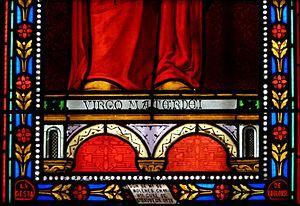
Signature de Louis-Victor Gesta sur le vitrail représentant la Vierge à l'Enfant, église Transfiguration de Notre-Seigneur, Saint-Sauveur, Dordogne, France.
Louis-Victor Gesta, né le 26 septembre 1828 à Toulouse où il est mort le 6 septembre 1894, est un peintre-verrier français, fondateur de la manufacture de vitraux Gesta qui, aux dires de son fondateur, décora entre 7 000 et 8 500 églises. Sa résidence-lieu d'exposition et manufacture existe toujours, en partie, le château des Verrières à Toulouse.